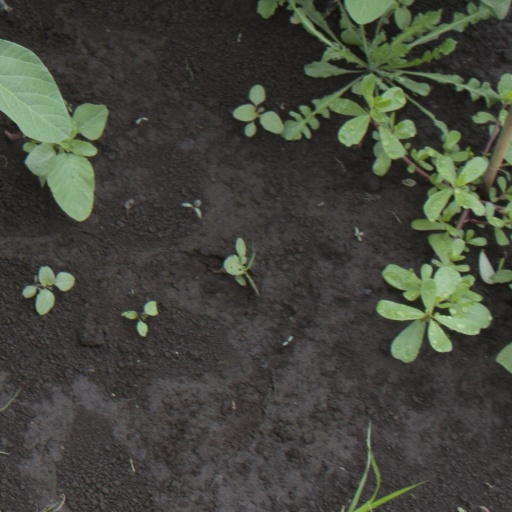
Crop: soybean